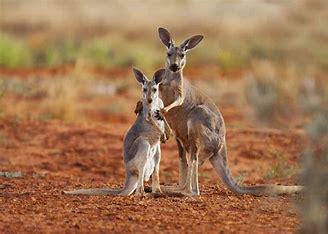
Brand: KangaROOS
Model: 100